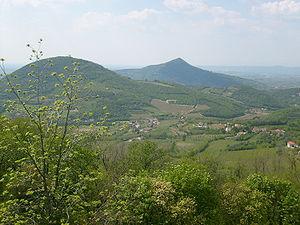
Les monts Euganéens sont un groupe isolé de collines escarpées, situé au sud-ouest de Padoue, en Italie.